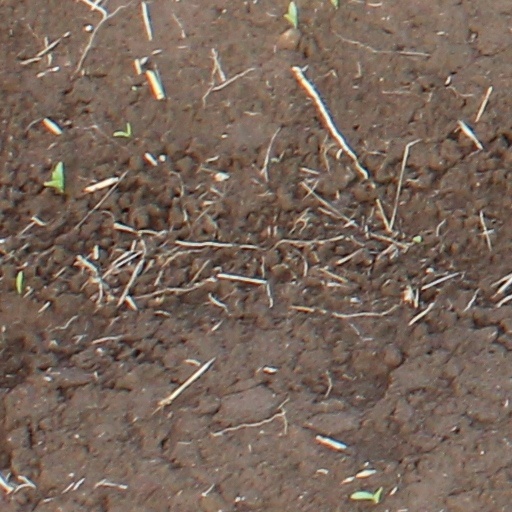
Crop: wheat